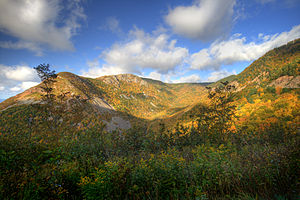
Cape Breton Highlands National Park
Efterårsfarver i nationalparken
Cape Breton Highlands National Park er en nationalpark i Nova Scotia i Canada, beliggende på den nordlige del af Kap Bretonøen. Den blev oprettet i 1936 og har et areal på cirka 950 kvadratkilometer. Igennem parken går Cabot Trail, en vej som er kendt for at passere de smukkeste udsigter af alle veje i Canada. Den vestlige indkørsel til parken er beliggende nær byen Chéticamp ved Saint Lawrence-bugten og fra øst nås parken via byen Ingonish ved kysten til Atlanterhavet.